Gay World Amusement Park

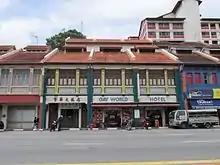
Gay World Hotel

Until recently, the only sign of Gay World Park's existence was a converted-shophouse hotel, Gay World Hotel (since renovated and renamed Habyt Kallang). Bearing the same name as Gay World Park, Gay World Hotel was located across Geylang Road, where Gay World Park was once situated. This hotel was the only remaining evidence that Gay World Park used to be a popular landmark in its good old days, to the extent that a hotel was named after it.